Salman Rushdie

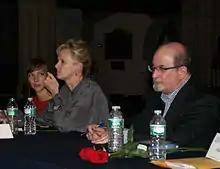
Rushdie, right, with writers Catherine Lacey and Siri Hustvedt at the 2014 Brooklyn Book Festival

Though he enjoys writing, Rushdie says he would have become an actor if his writing career had not been successful. From early childhood, he dreamed of appearing in Hollywood films (which he later realised in his frequent cameo appearances).